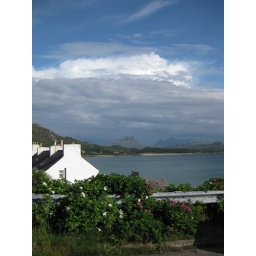
I want a wee white house by the sea.